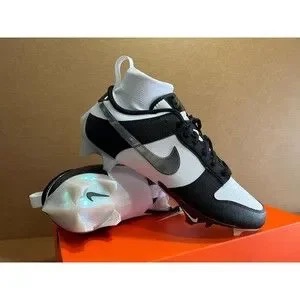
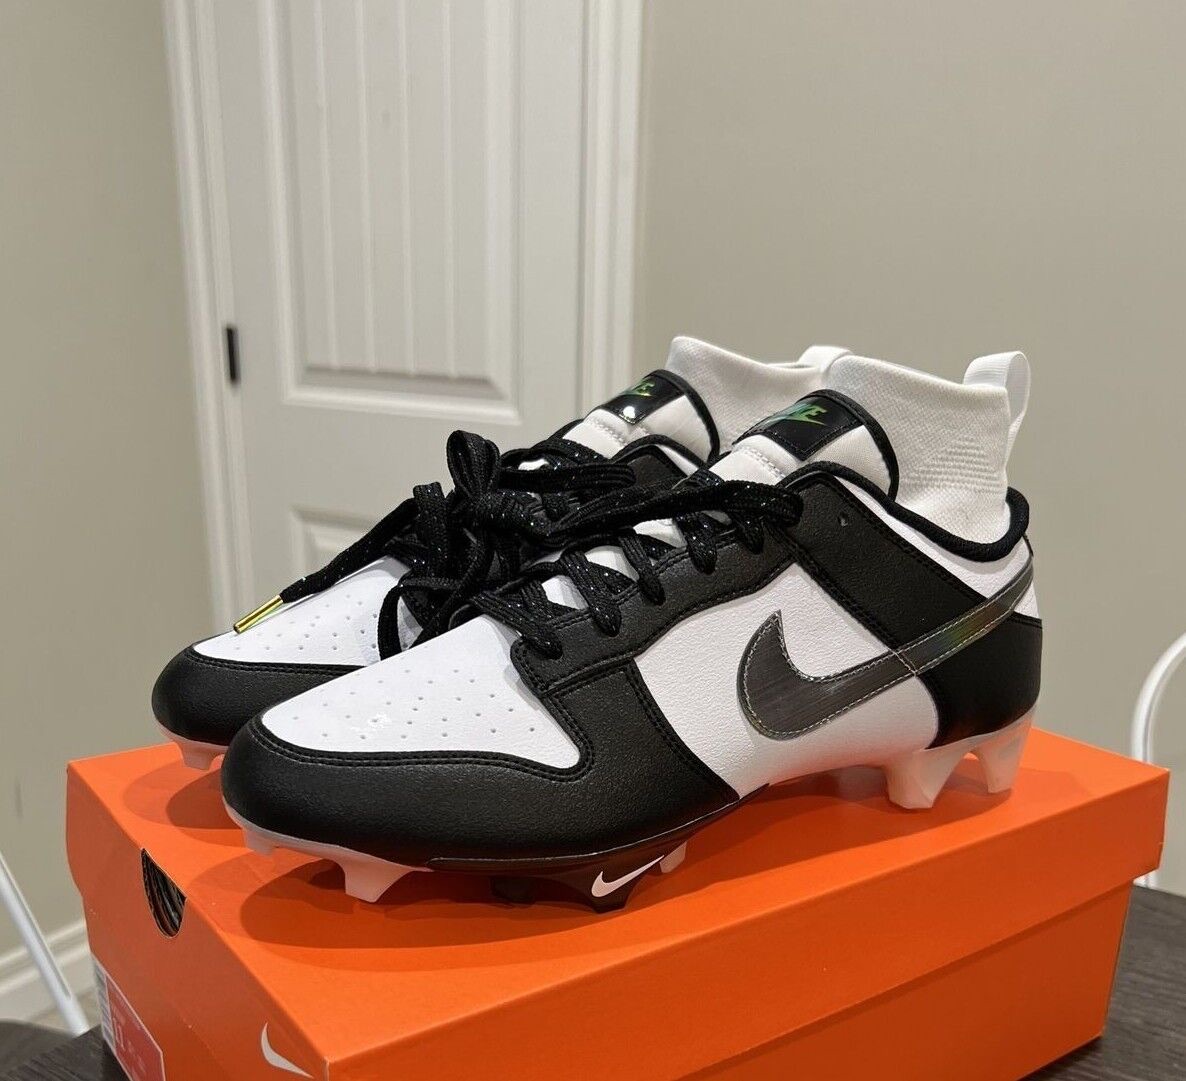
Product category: misc
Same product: yes